Keith Van Horn

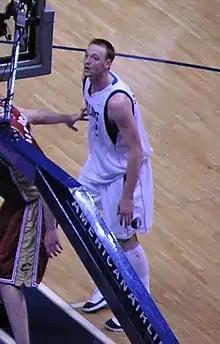
Van Horn playing for the Mavericks in 2005

Keith Adam Van Horn (born October 23, 1975) is an American former professional basketball player. A forward, Van Horn played for five teams in a National Basketball Association (NBA) career that spanned from 1997 to 2006.